Domenico Pellegrini (painter)

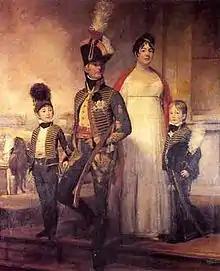
Family portrait of Pedro de Almeida Portugal, 3rd Marquis of Alorna

He was born in Galliera Veneta and became the pupil of Lodovico Gallina. He was active in Venice, Rome, London, Paris, Lisbon, and Naples and is known for portraits and historical allegories. He died in Rome.